Bionico
Also known as:
jv - Javanese: Bionico
tr - Turkish: Bionico
Category: dessert (fruit salad)
Cuisine: Mexican
Associated cuisines: Mexican
Area: Guadalajara, Jalisco
Countries: Mexico
Region: Central America

This dish is a fruit salad consisting of a variety of fruits chopped up into small cubes, drenched with cream and topped off with granola, shredded coconut, raisins and sometimes honey.

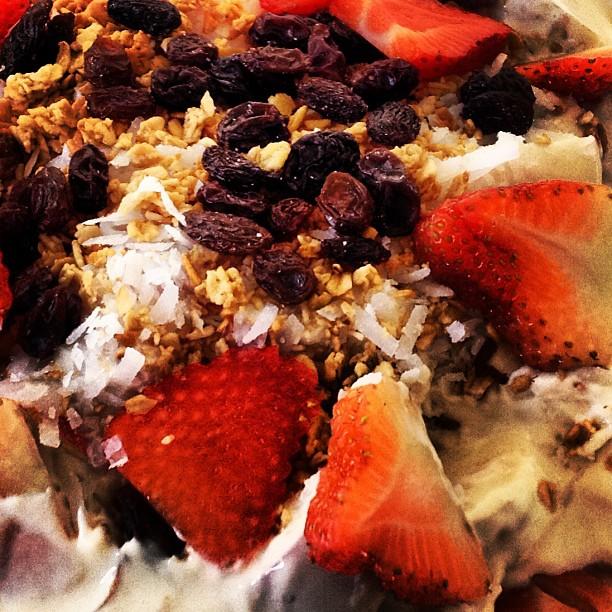